Bidi Bidi Bom Bom

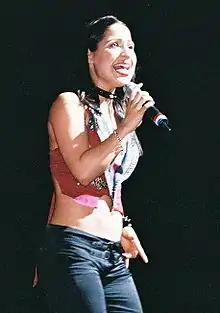
Jennifer Peña also performed the song during a live event which resulted her in being signed to Q-Productions to begin her music career.

American actress Ana Isabelle performed "Bidi Bidi Bom Bom" live during Univision's V.E.S. Show in 2009. American entertainer Selena Gomez performed the song during a 2010 Reliant Stadium concert. Guerra called her performance "spirited" and she later recorded the song as a duet with Selena for the 2012 remix album "Enamorada de Ti". The "Belfast Telegraph" wrote that Gomez had done an "amazing job". At the "Billboard" Latin Music Awards in Miami, A.B. told "E!" that Gomez gave a "fantastic vocal performance on the record". Guerra, however, wrote that the new version of "Bidi Bidi Bom Bom" was: "virtually the same arrangement as the original. It would have been more effective reshaped as a poppy club track." He found Gomez' vocals "curiously lackluster", as if she was "scared of the song" and "intimidated by her idol". Lovelace commented that it was "obvious that Spanish isn't Gomez' first language, and comes in a distant second", and that "Gomez' odd voice" came across as sometimes "much higher and very squeaky when speaking Spanish", concluding that it: "doesn’t match the rest of the song and momentarily brings everything to a halt". Gomez later released the track on her greatest hits album, "For You" (2014). American singer-songwriter Jay Brannan recorded his version of the track for his 2013 extended play "Around the World in 80 Jays". On "America's Got Talent", mariachi singer Alondra Santos performed "Bidi Bidi Bom Bom" to rave reviews. Radio personality host Howard Stern, who had mocked Selena's mourners and poked fun at the singer's death in April 1995, praised Santos' performance. On May 1, 2015, Jennifer Lopez performed "A Selena Tribute" which included "Bidi Bidi Bom Bom". Lopez' performance was praised by music critics who enjoyed the singer's Selena-esque costumes she wore onstage. Tattoo artist and reality television personality Kat Von D covered the song as a tribute to the singer in January 2016.